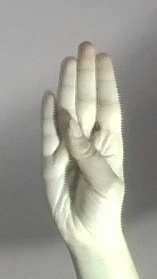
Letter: kaaf